Norman Schwarzkopf Jr.

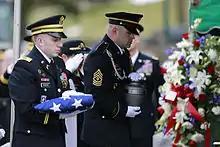
A soldier presents Schwarzkopf's cremated remains at his memorial service on 28 February 2013

Schwarzkopf endorsed George W. Bush in the 2000 U.S. presidential election and the 2004 U.S. presidential election. He supported John McCain in the 2008 U.S. presidential election. He was on several occasions encouraged to run for United States Senate or President of the United States as a member of the Republican Party, but showed no interest.